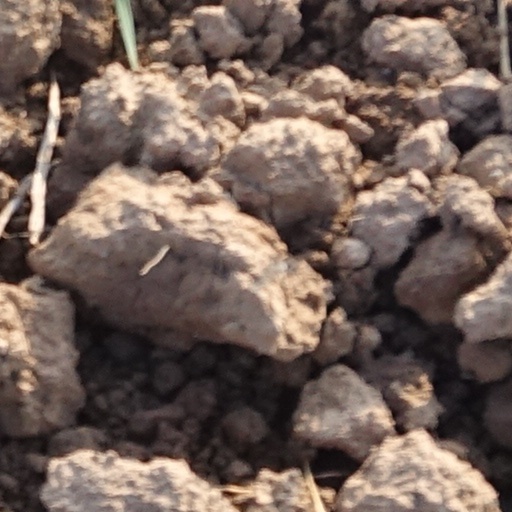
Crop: wheat